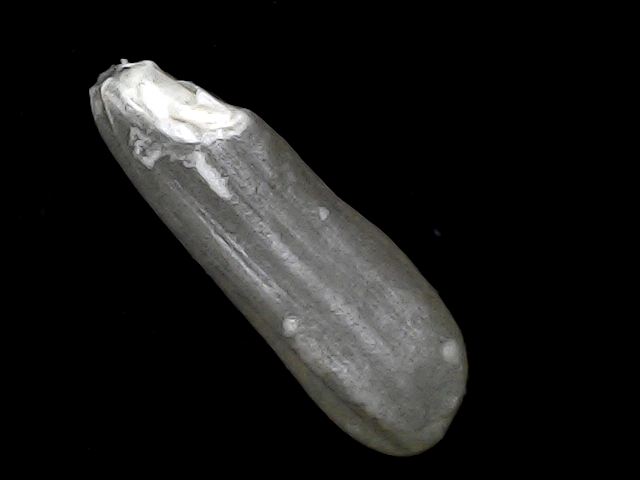
Rice variety: BD49